David I. Bernstein

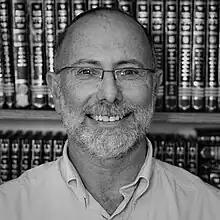
Dr. David I. Bernstein

David I. Bernstein has been the dean of The Pardes Institute of Jewish Studies in Jerusalem and New York City since 1998. Previously, he was the director of Midreshet Lindenbaum, popularly known as Brovender's, for 12 years. Bernstein was a Jerusalem Fellow at the Mandel School for Jewish Education in Jerusalem from 1996-1998.